Courtland, Arizona

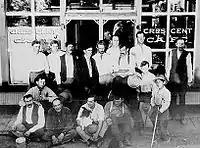
The Crescent Cafe in Courtland in July 1909.

Between 1908 and 1909, four large mining companies, the Great Western, the Calumet & Arizona, the Copper Queen and the Leadville, began mining copper ore in the Dragoon Mountains. Hundreds of settlers arrived and established a tent city almost overnight. In a short time, the Mexico & Colorado Railroad (owned by the El Paso & Southwestern, and the Arizona & Colorado Railroad, owned by Southern Pacific), built lines to the town to accommodate settlers.